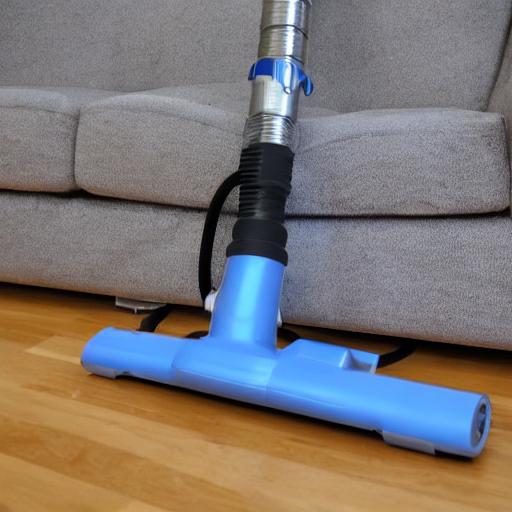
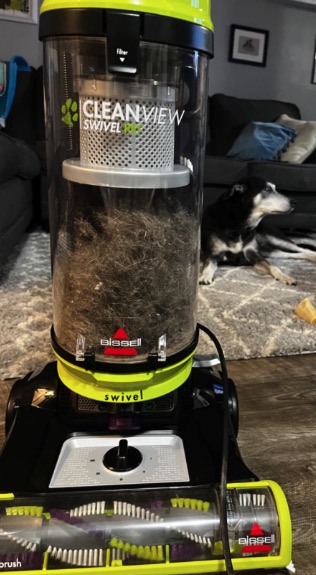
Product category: items_vacuum
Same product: no